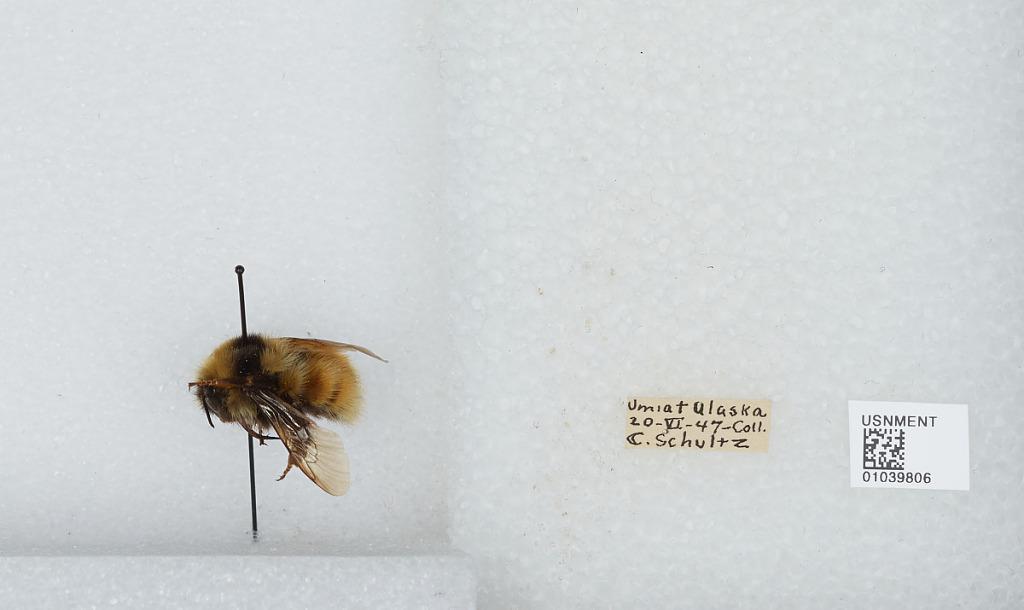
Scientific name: Bombus (Pyrobombus) sylvicola Kirby
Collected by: C. Shultz
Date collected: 1947-6-20
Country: United States
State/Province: Alaska
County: North Slope
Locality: Umiat
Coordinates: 69.3669, -152.144